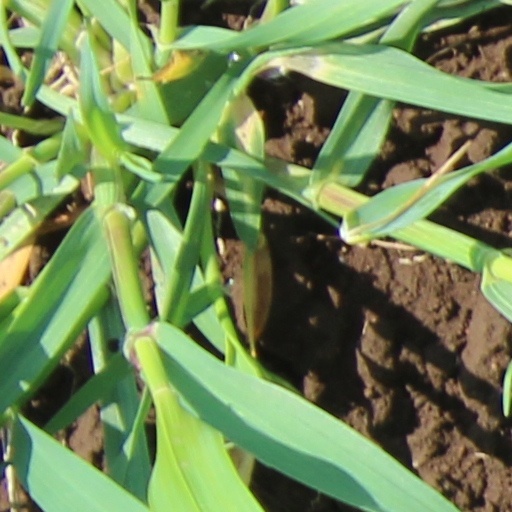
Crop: wheat